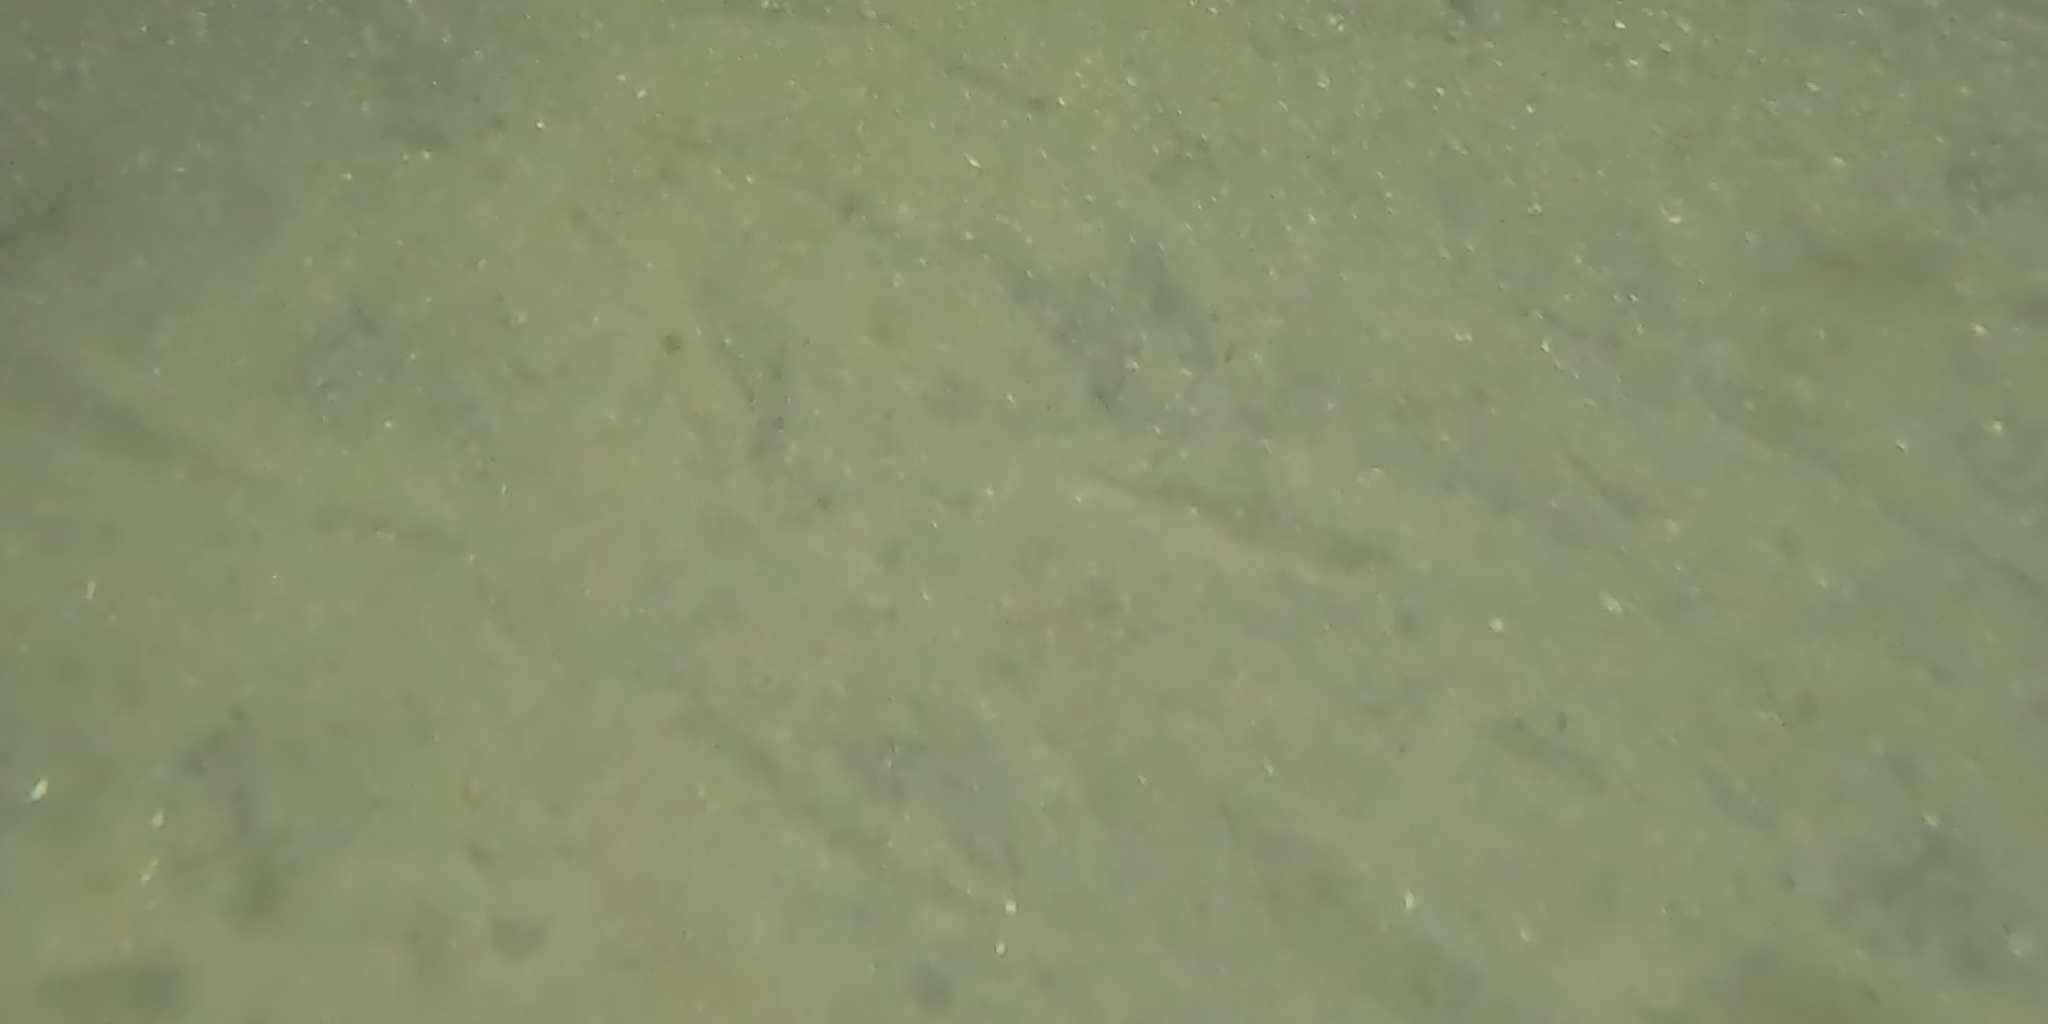
Seabed habitat: sand